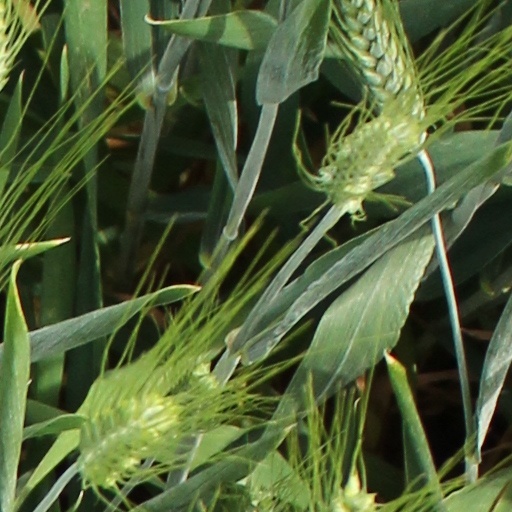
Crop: wheat